Museo Civico di Storia Naturale Giacomo Doria

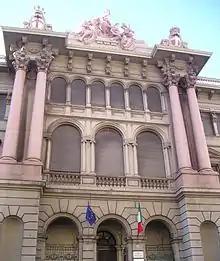
The front façade of the museum

The Museo Civico di Storia Naturale Giacomo Doria is a natural history museum in Genoa, northern Italy. It is named after the naturalist Giacomo Doria, who was the founder and the curator for over forty years.